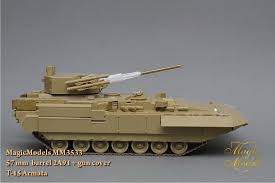
Label: BMP-T15